Münster Hauptbahnhof

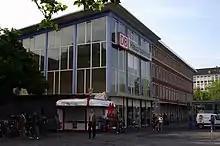
Old station hall, demolished in 2015. Photo taken in 2005.

On 2 April 1945, Allied troops marched into Münster. In late April, the lines to the west were reopened. In the summer of 1945 reconstruction began of tracks and signal boxes. After the repair of damaged bridges in the area of Schleuse Münster, trains could also run to Osnabrück again. Because in the platform area the platforms, stairs and pedestrian tunnels were unusable, they had to be hastily repaired before the commencement of passenger operations.